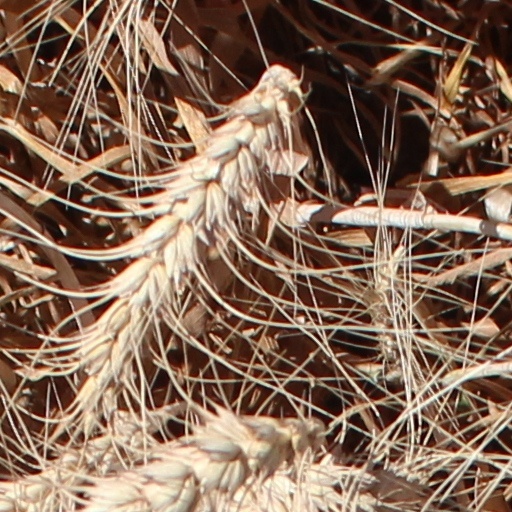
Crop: wheat